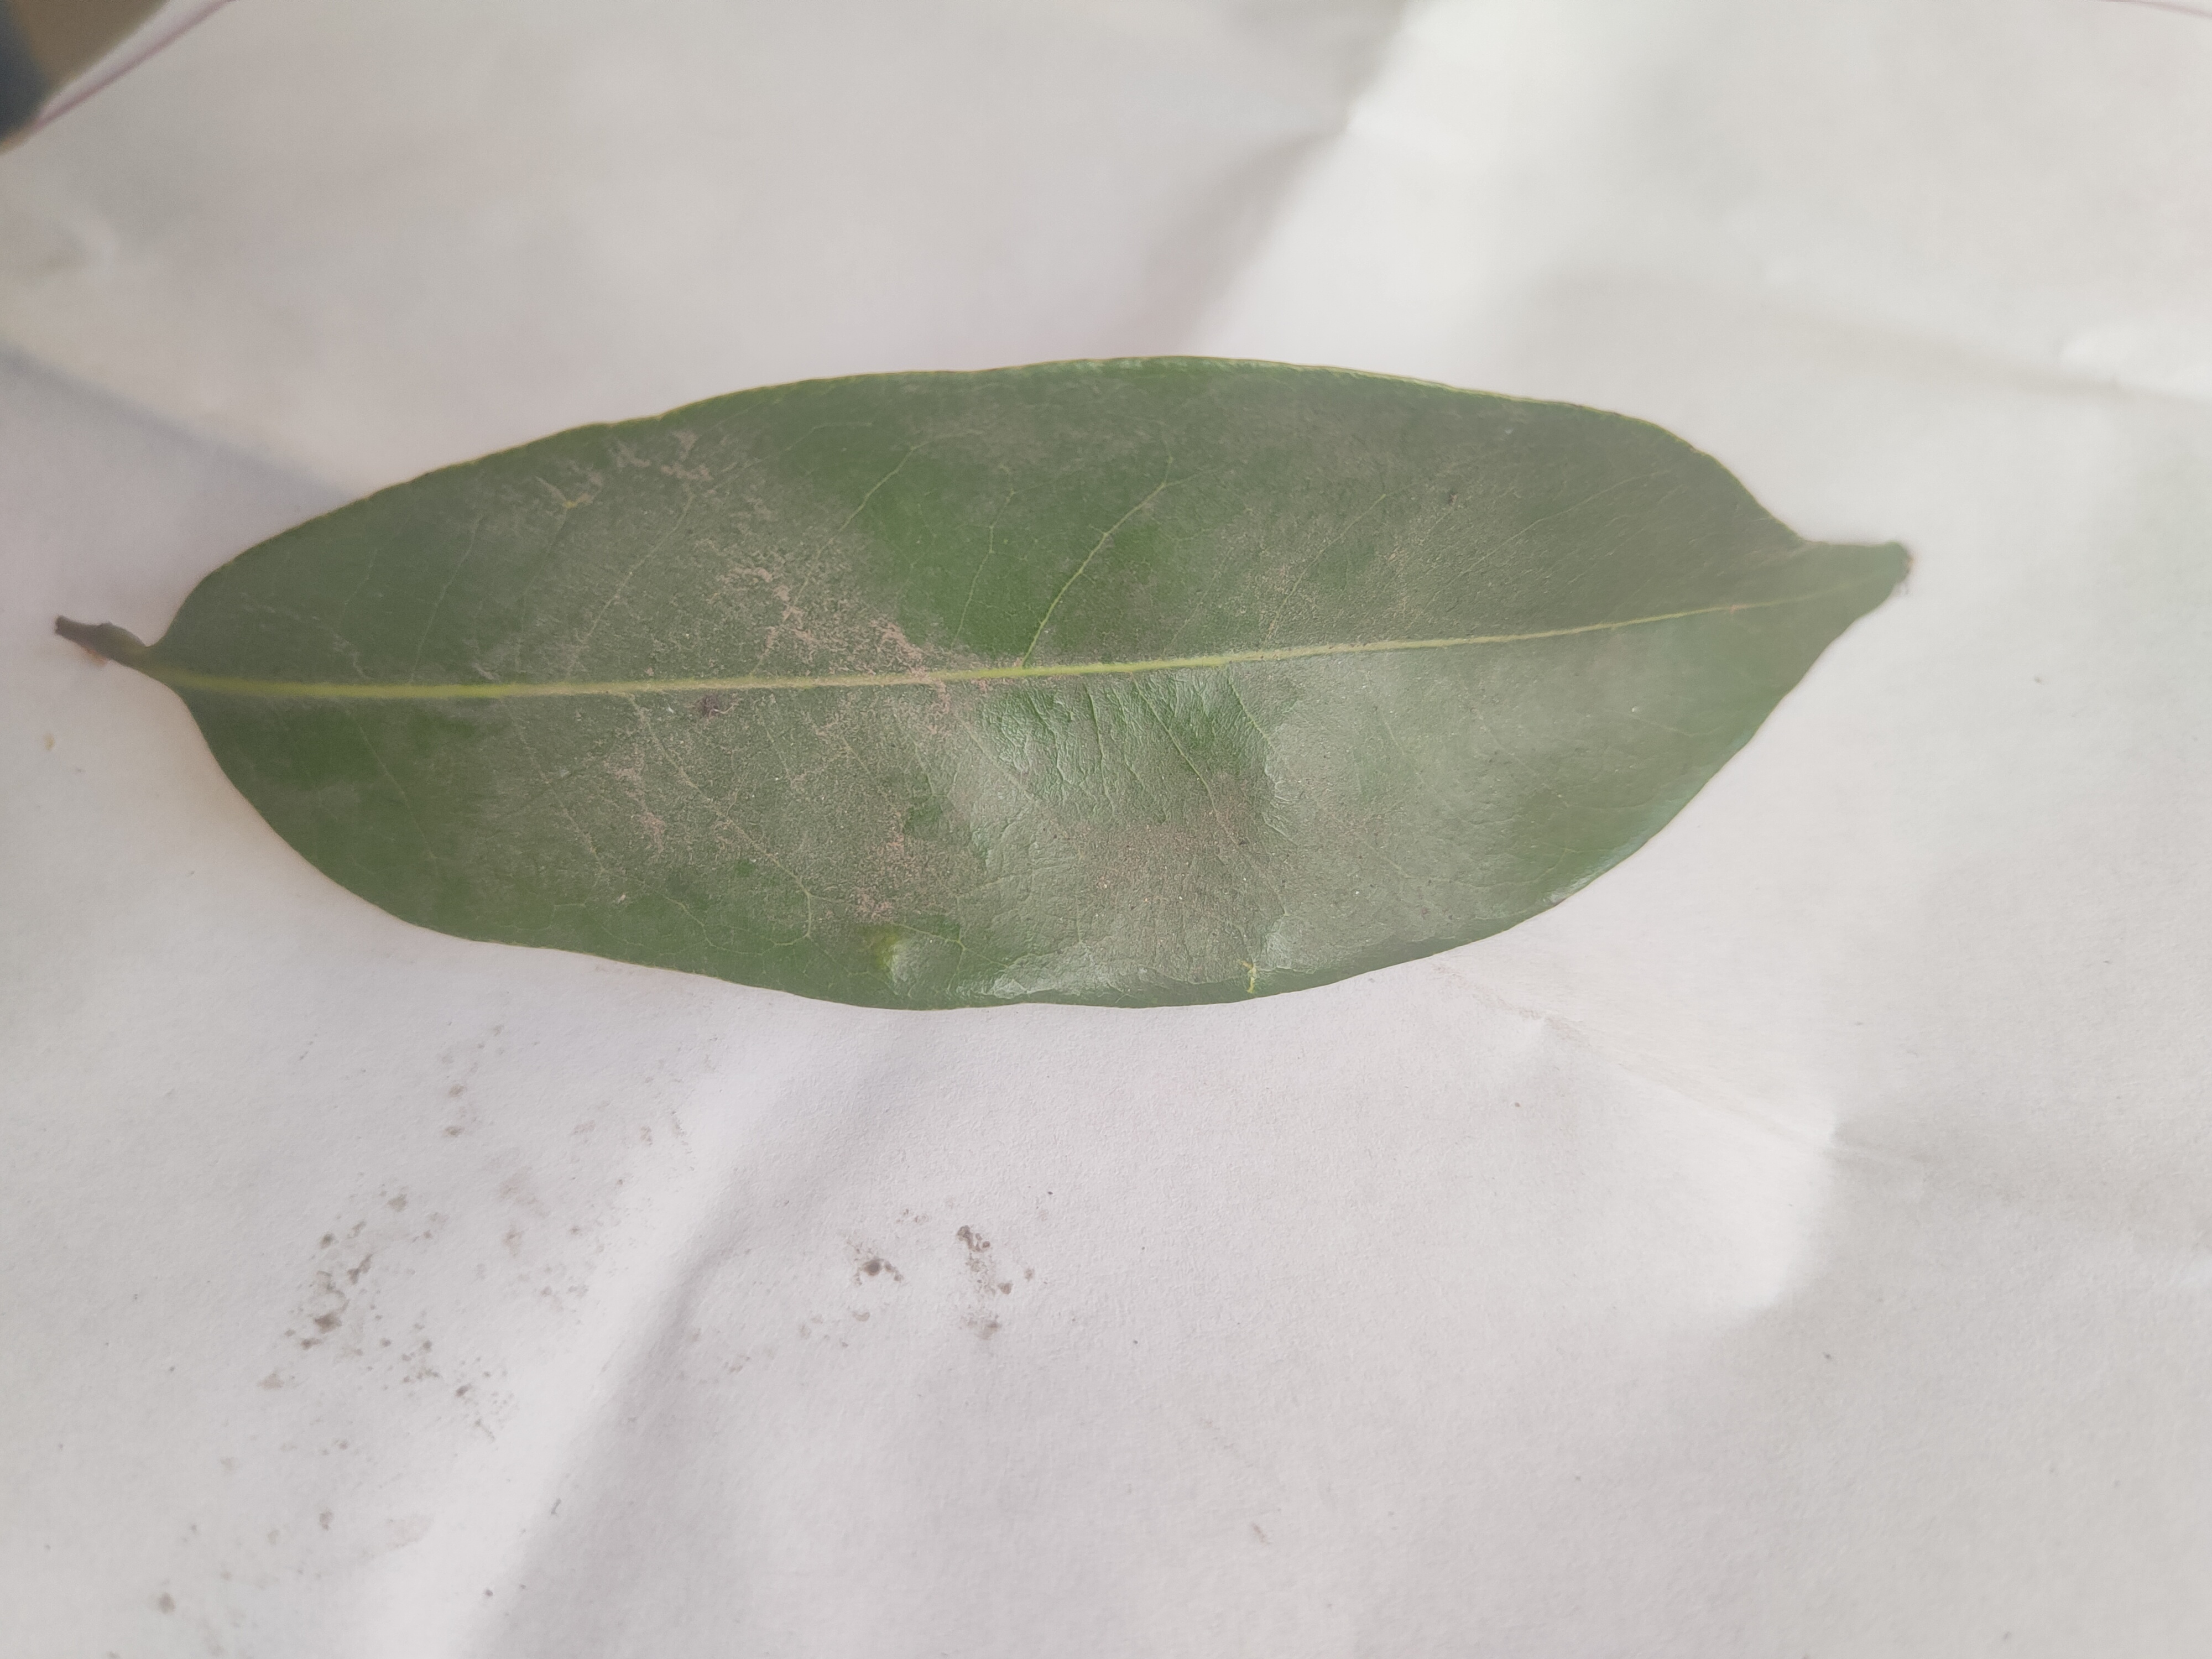
Leaf variety: Lychee